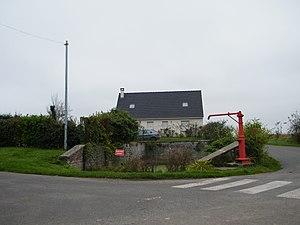
Mare.
La Chavatte est une commune française située dans le département de la Somme, en région Hauts-de-France.